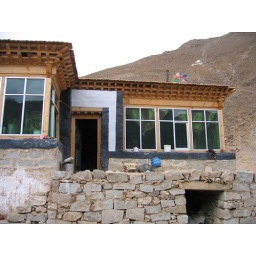
the prayer flags come in 5 colors: blue for sky, white for cloud, red for fire, yellow for earth, green for water